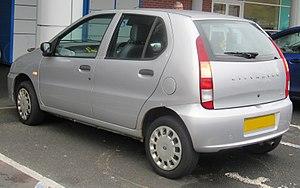
La Rover CityRover est une automobile de classe citadine fabriquée par l'ancien constructeur anglais MG Rover de 2003 à 2005. Il s'agit d'une Tata Indica rebadgée ainsi que la première voiture Rover produite en dehors de l'Europe. Elle était destinée à remplacer la Rover 100 des années 1990. Elle était produite dans l'usine Tata Motors de Pune en Inde aux côtés de la Tata Indica.